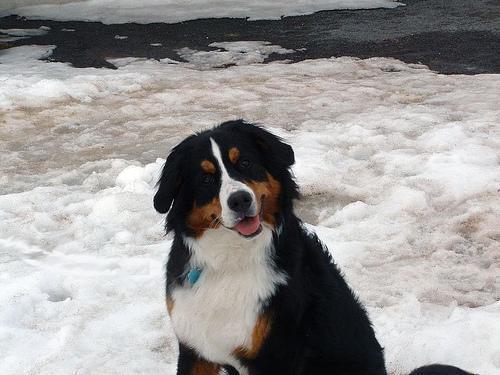
Bernese_mountain_dog